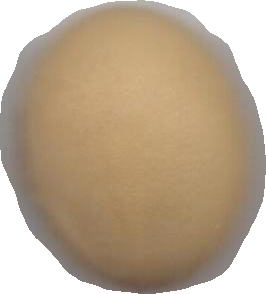
Variety: Dega